Zoltán Dani

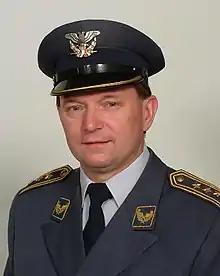

Zoltán Dani (23 July 1956) is a Serbian Hungarian retired officer of the Yugoslav Army.